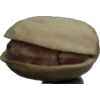
Label: pistachio